Wilber Elliott Wilder

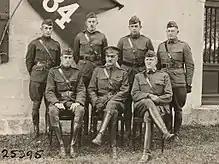
Brigadier General Wilder with his staff of the 168th Inf. Brigade, including his son, France October 1918

Wilber Elliott Wilder graduated from West Point in June, 1877, when he was just short of 21 years old. In 1886, he was a key figure in negotiating the surrender of the Apache chief Geronimo. While an Army Captain, he served as acting superintendent of Yellowstone National Park from March 15, 1899 - June 22, 1899. He also served in the Spanish–American War, the Pancho Villa Expedition, and World War I. From 1913 to 1916, he was the commander of Fort Myer.